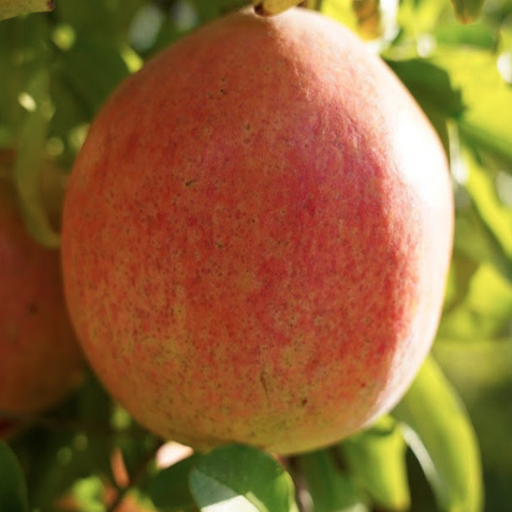
Label: Healthy